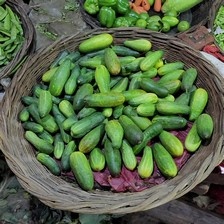
Label: cucumber